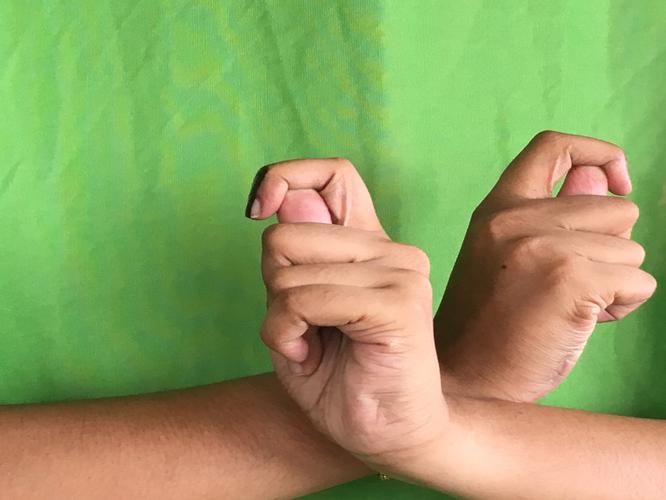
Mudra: Berunda
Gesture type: double_hand